Gurma people

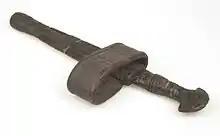
Gurma weapon

In 1985, Dr. Richard Alan Swanson wrote a book about the Gourmantché, "Gourmantché Ethnoanthropology: A Theory of Human Being". The book presents Gourmantché perception of 'human being' from the perspective of the people themselves, using their own language texts to illustrate concepts. Concepts of God ("Otienu"), destiny ("licabili"), the body ("gbannandi"), life ("limiali"), death ("mikuuma"), and all known terms for human body parts are also discussed.